Kenneth Elvebakk

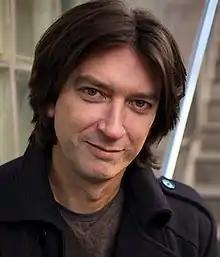
This is Kenneth Slotterøy Elvebakk

Kenneth Elvebakk (born October 11, 1966) is a Norwegian documentary film director. He has won several international awards for his documentary films.